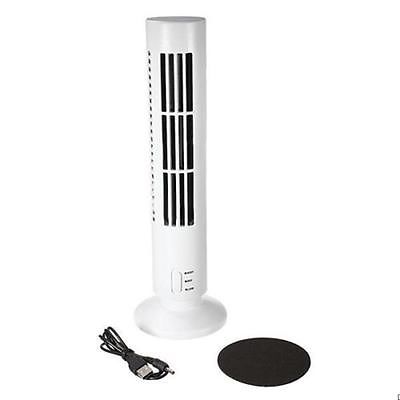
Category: fan